Kite line

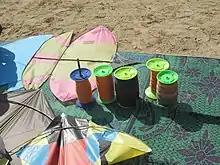
A set of kite lines

In kiting, a line is the string or thin cord made of cotton, nylon, silk, or wire, which connects the kite to the person operating it or an anchor. Kites have a set of wings, a set of anchors, and a set of lines coupling the wings with the anchors. Kite lines perform various roles: bridle, control, tug, or special duty.